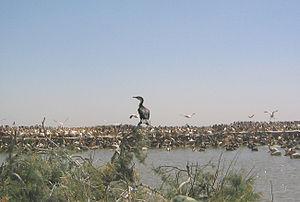
Le tourisme au Sénégal est la deuxième source de devises après la pêche. En 2018, il représente 6 % du PIB du Sénégal et génère près de 100 000 emplois.